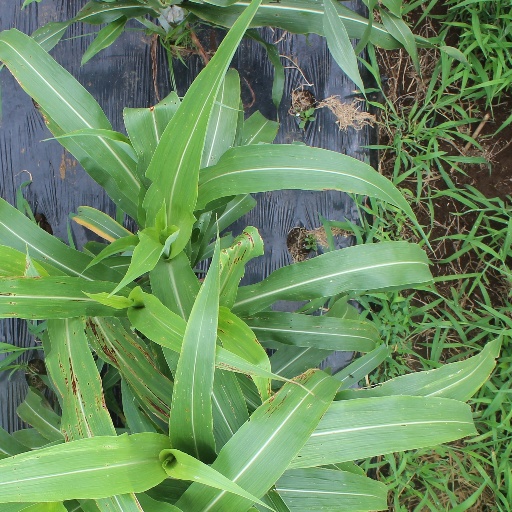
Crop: sorghum